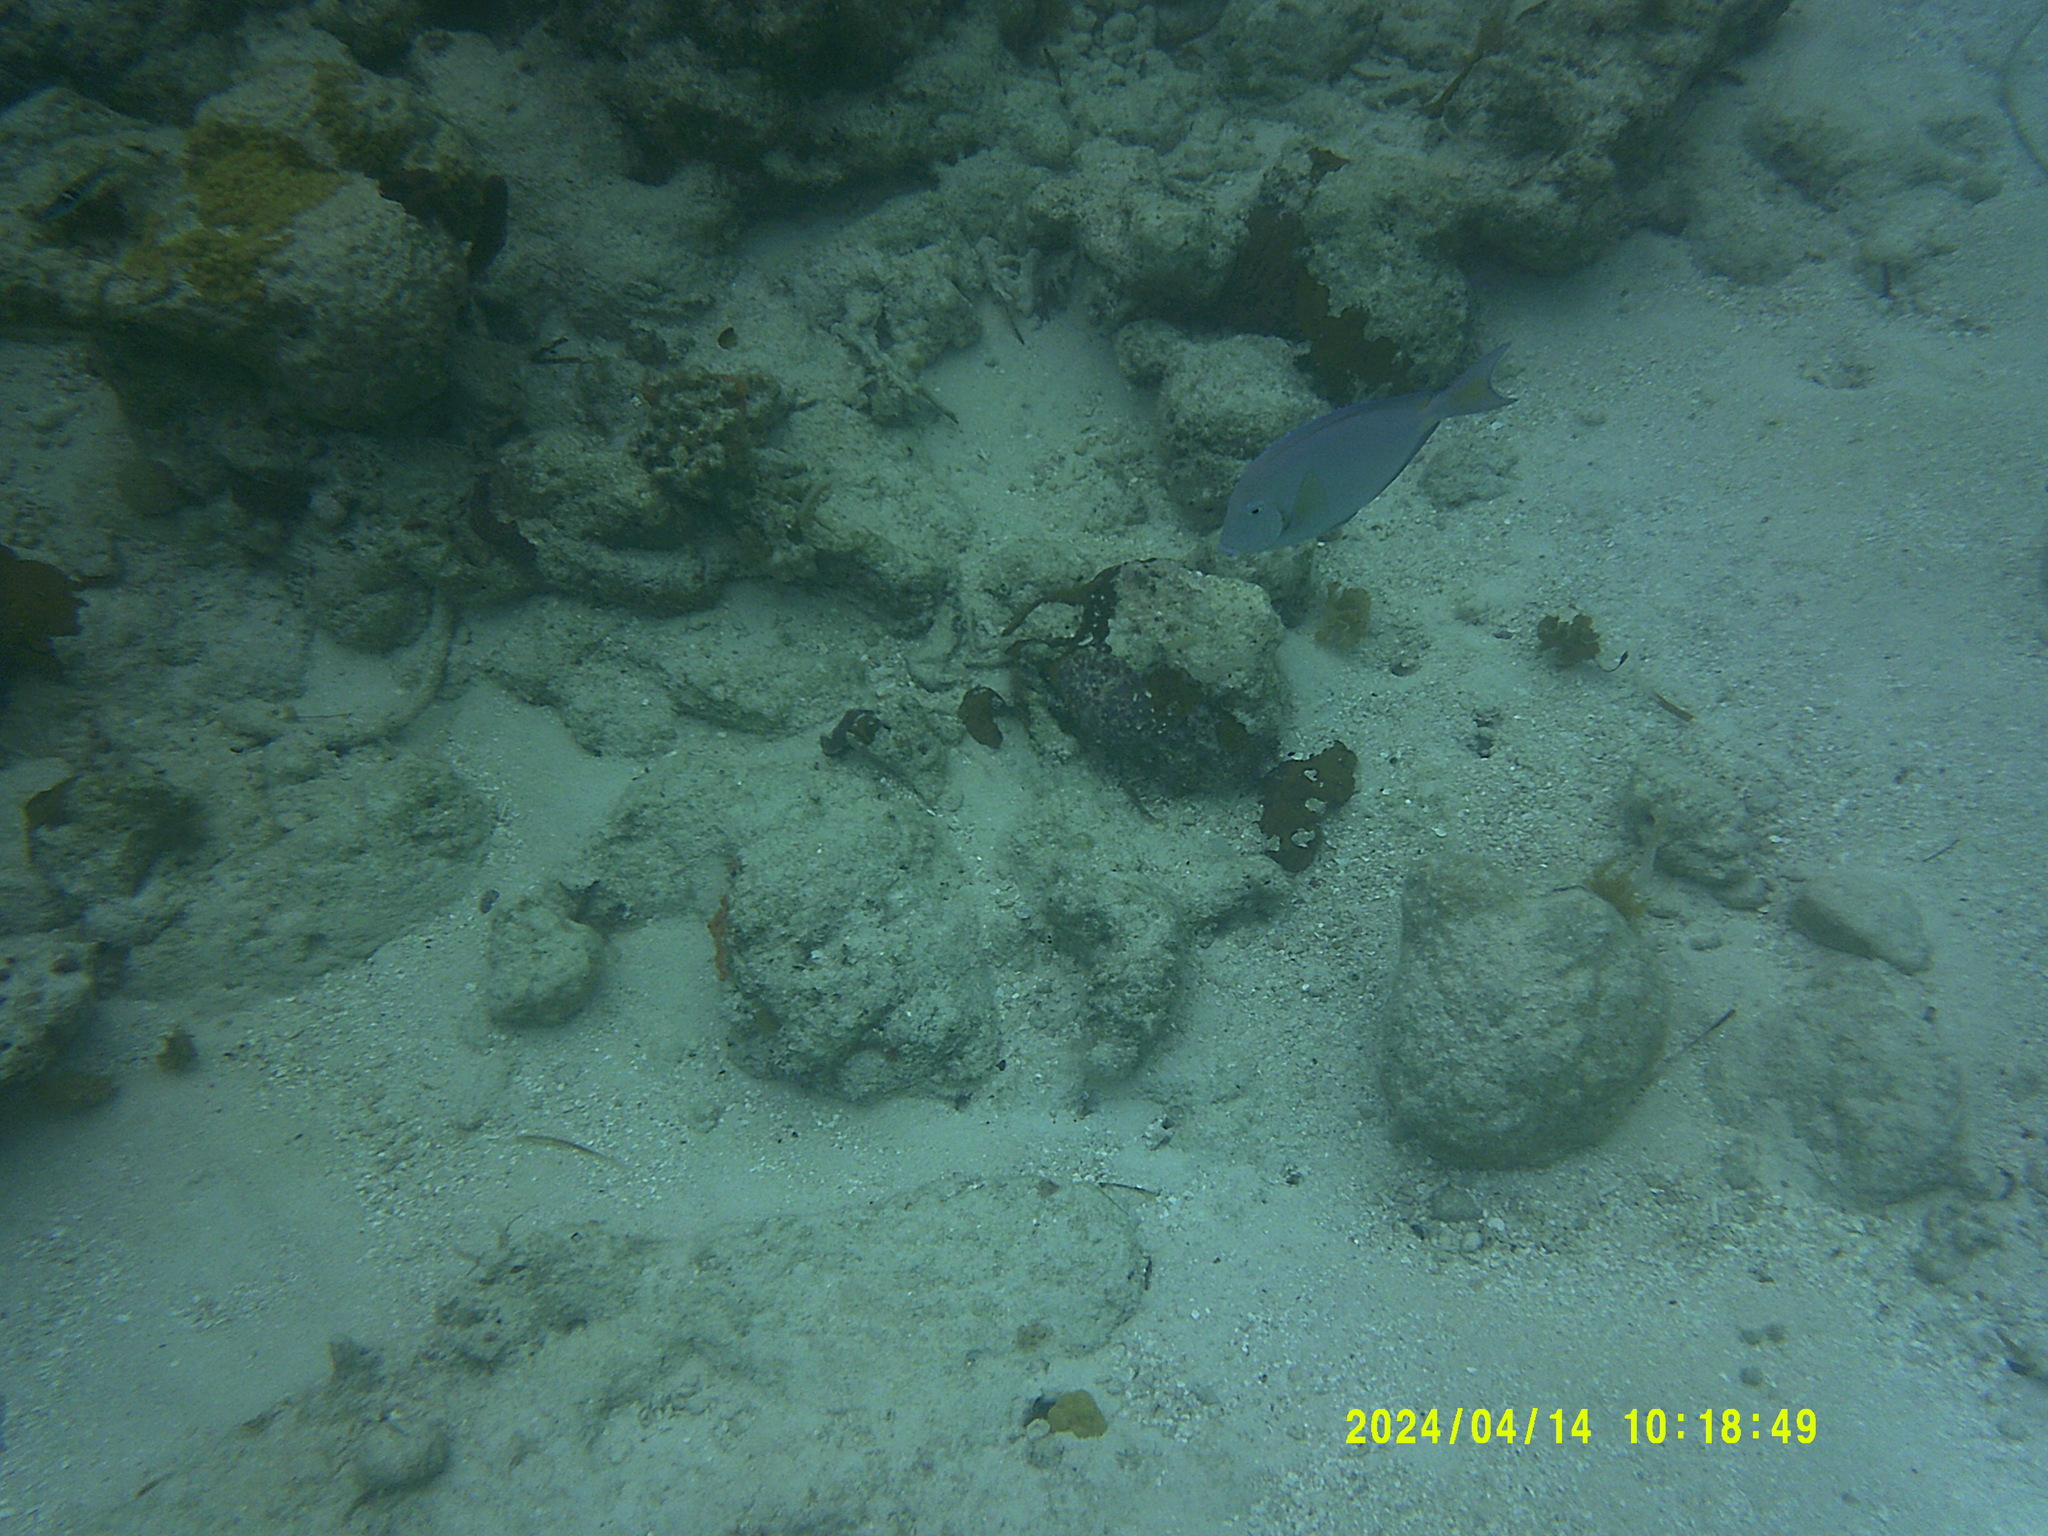
Acanthurus coeruleus (Atlantic Blue Tang)